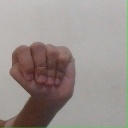
अक्षर: ठ